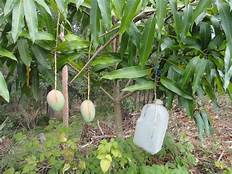
Label: mango